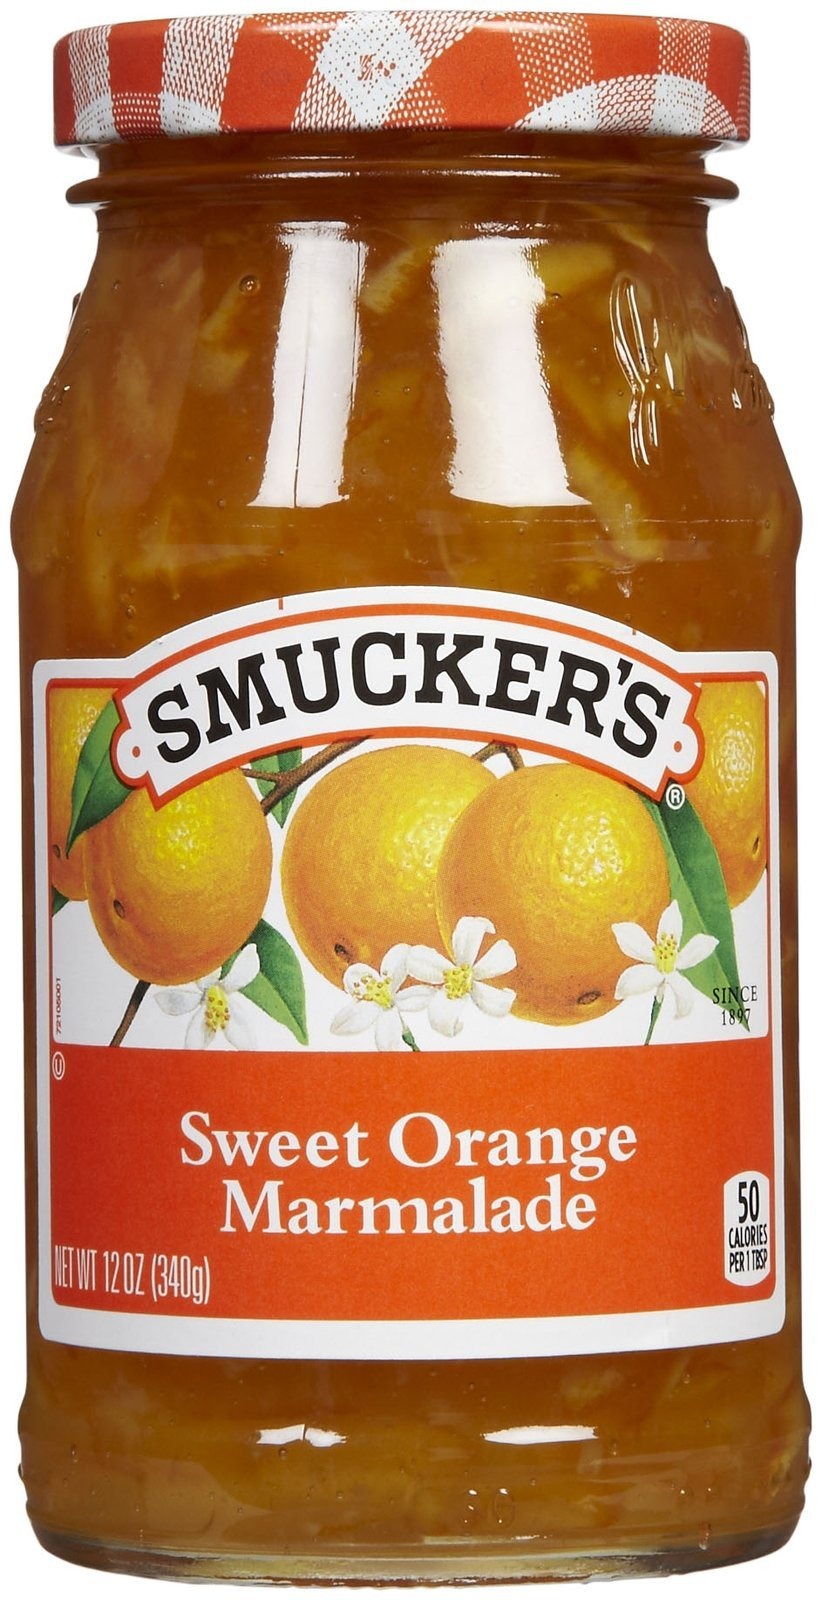
Item Name: Smucker's Sweet Orange Marmalade - 12 oz
Bullet Point: 12 oz jar
Value: 12.0
Unit: Fl Oz

Price: 7.39